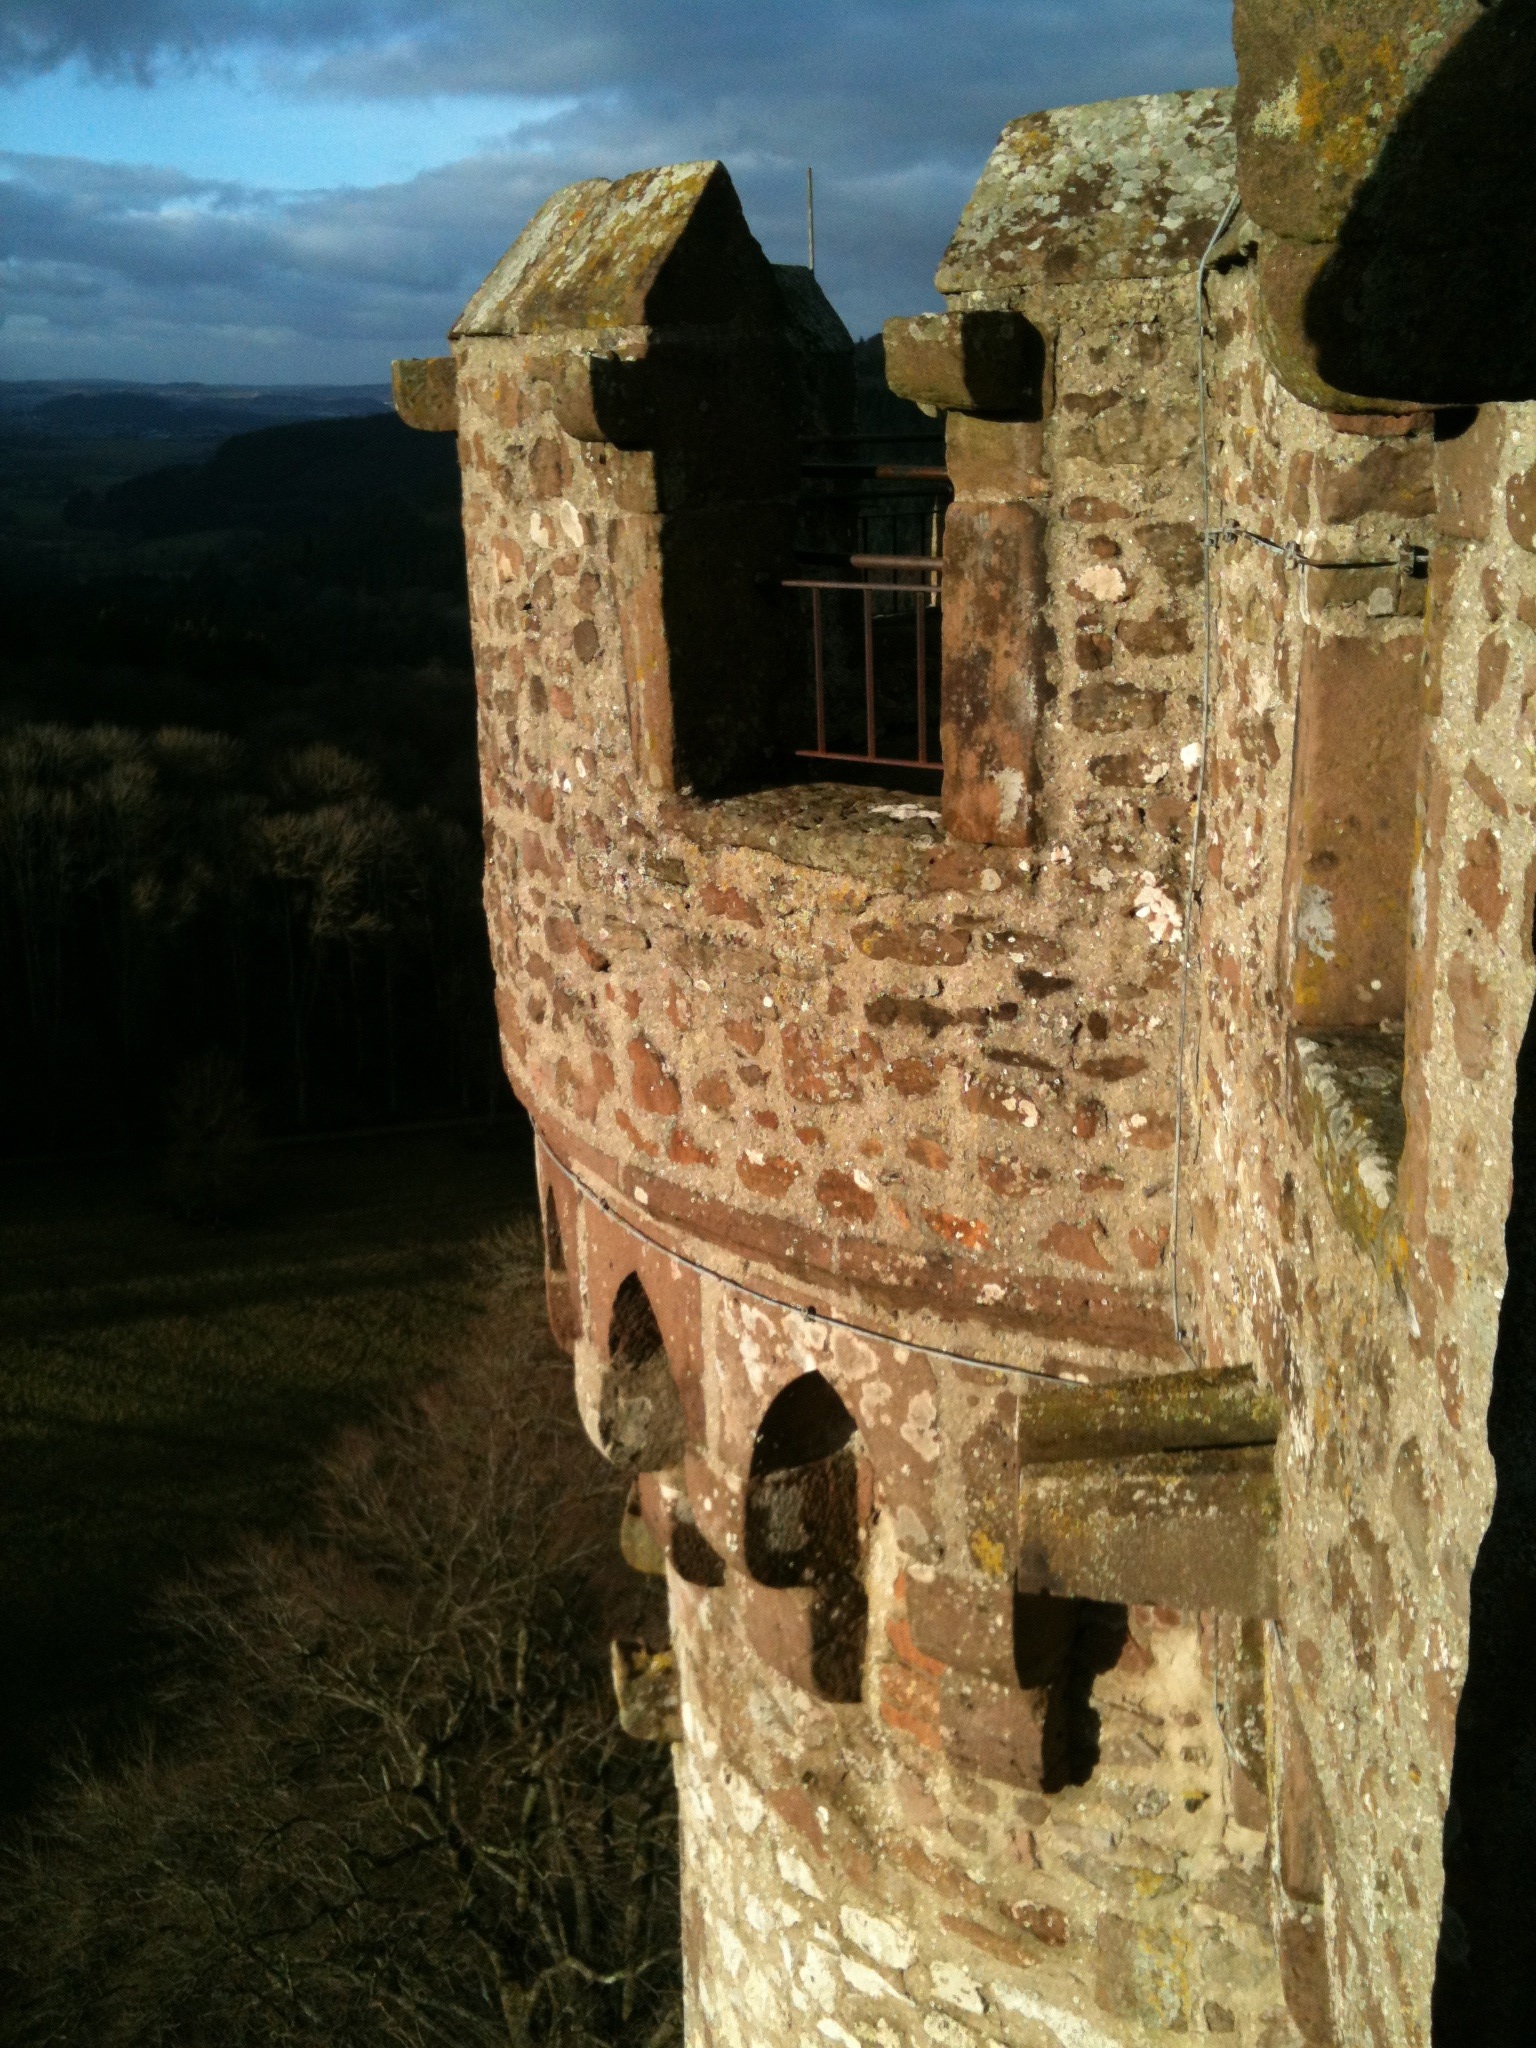
rock, building, arch, castle, terrain, sculpture, temple, ruins, outlook, eifel, middle ages, battlements, ancient history, loopholes